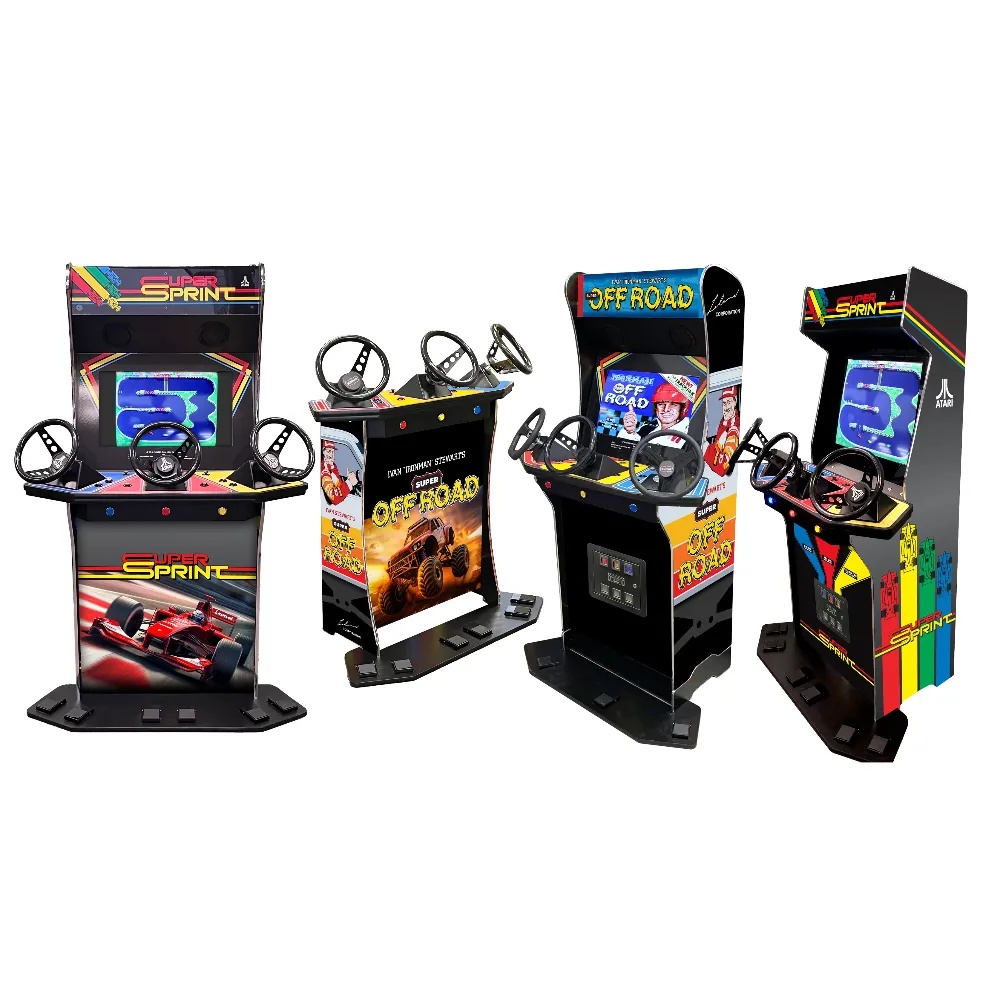
Triple 360 Wheel Deck - Pre-orders OPEN!
SKU Triple360-ALU Deck Upgrade Type ALU Deck [-ALU] x1 (899) ALU Top Replacement NONE _configId EzRAC4z8VkYBAkMp8zTkBc6N _productUrl https://www.buystuffarcades.com/products/triple-360-wheel-deck _cpb_frs_id 549505 _image https://app.thecustomproductbuilder.com/private-image/custom-product-builder-private/57619349664/images/orders/buy-stuff-arcades-9026526806241-byd0U2dtDF1cAV3EeS6S0gQE.webp
Brand: related_to_9026526806241
Category: Electronics > Arcade Equipment > Video Game Arcade Cabinet Accessories > Control Panels